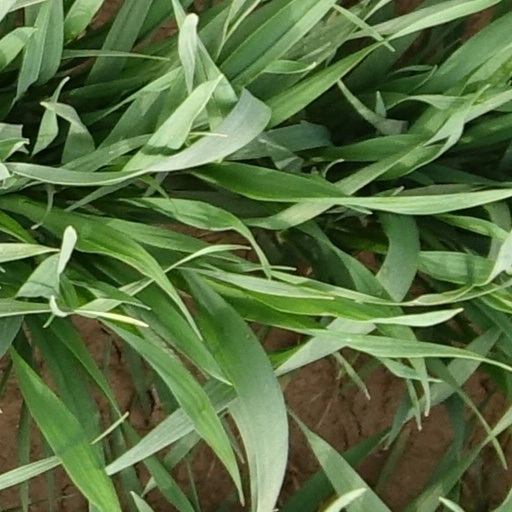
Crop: wheat